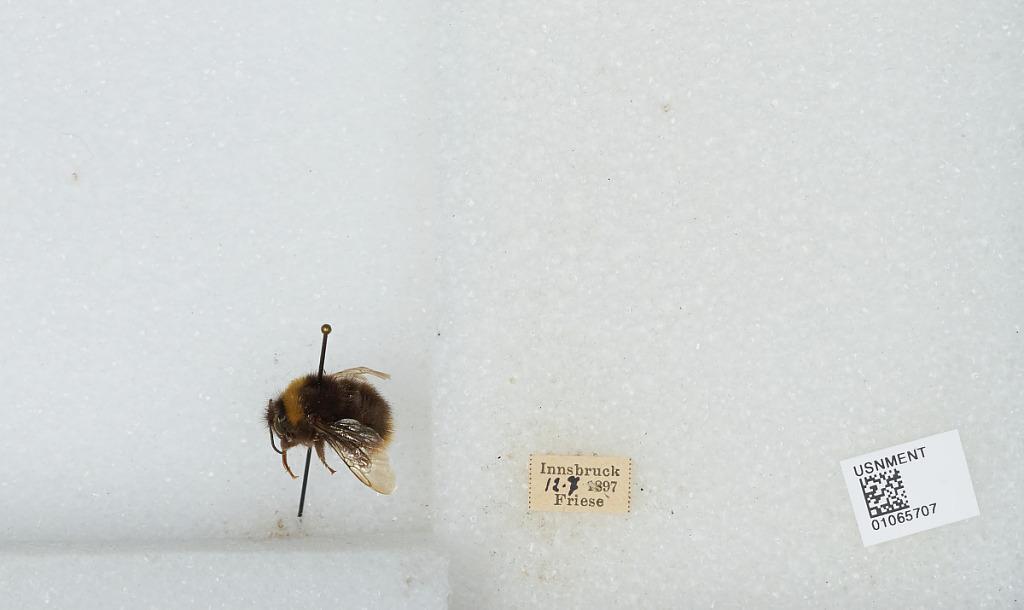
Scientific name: Bombus sp.
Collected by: Friese
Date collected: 1897-7-12
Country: Austria
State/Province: Tyrol
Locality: Innsbruck
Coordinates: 47.27, 11.38